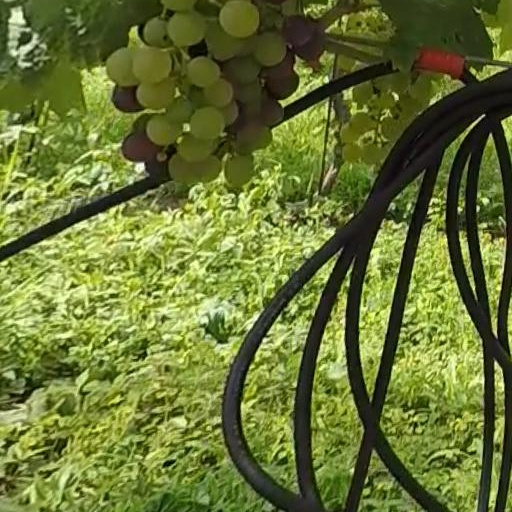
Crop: grape